The Little Ranger

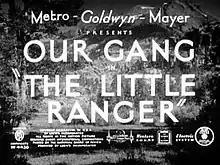

The Little Ranger is a 1938 "Our Gang" short comedy film directed by Gordon Douglas. It was the 169th short in the "Our Gang" series, and the first produced by Metro-Goldwyn-Mayer, who purchased the rights to the series from creator Hal Roach.